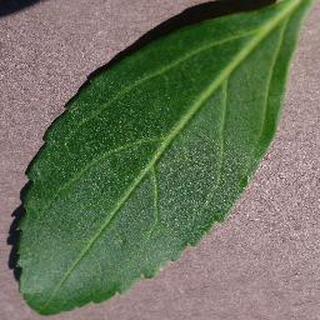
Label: healthy_cherry